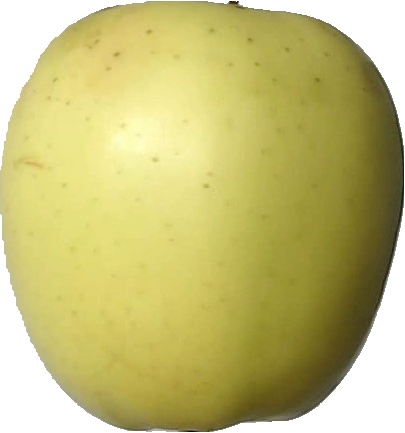
Label: apple_golden_2